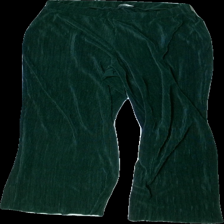
View: front
Type: Trousers
Category: Ladies
Brand: Bikbok
Colors: Green
Material: 100% Poly
Cut: Loose
Size: L
Season: All
Holes: Minor
Price range: <50
Recommended usage: Recycle